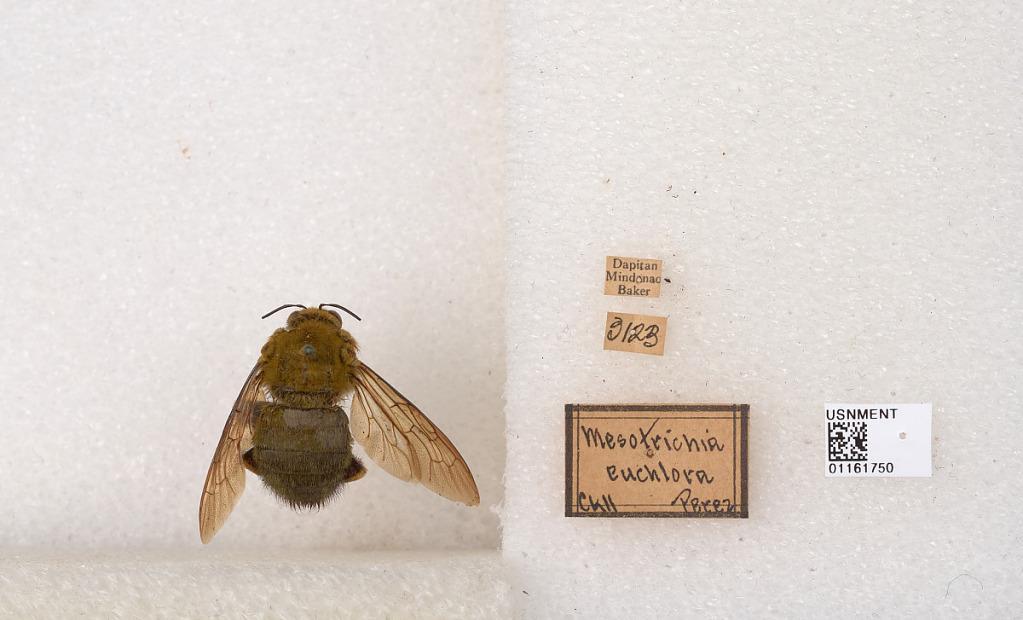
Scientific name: Xylocopa (Koptortosoma) euchlora Pérez
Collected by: Baker
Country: Philippines
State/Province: Zamboanga Peninsula
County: Zamboanga del Norte
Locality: Dapitan Mindanao
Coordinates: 8.5767, 123.434